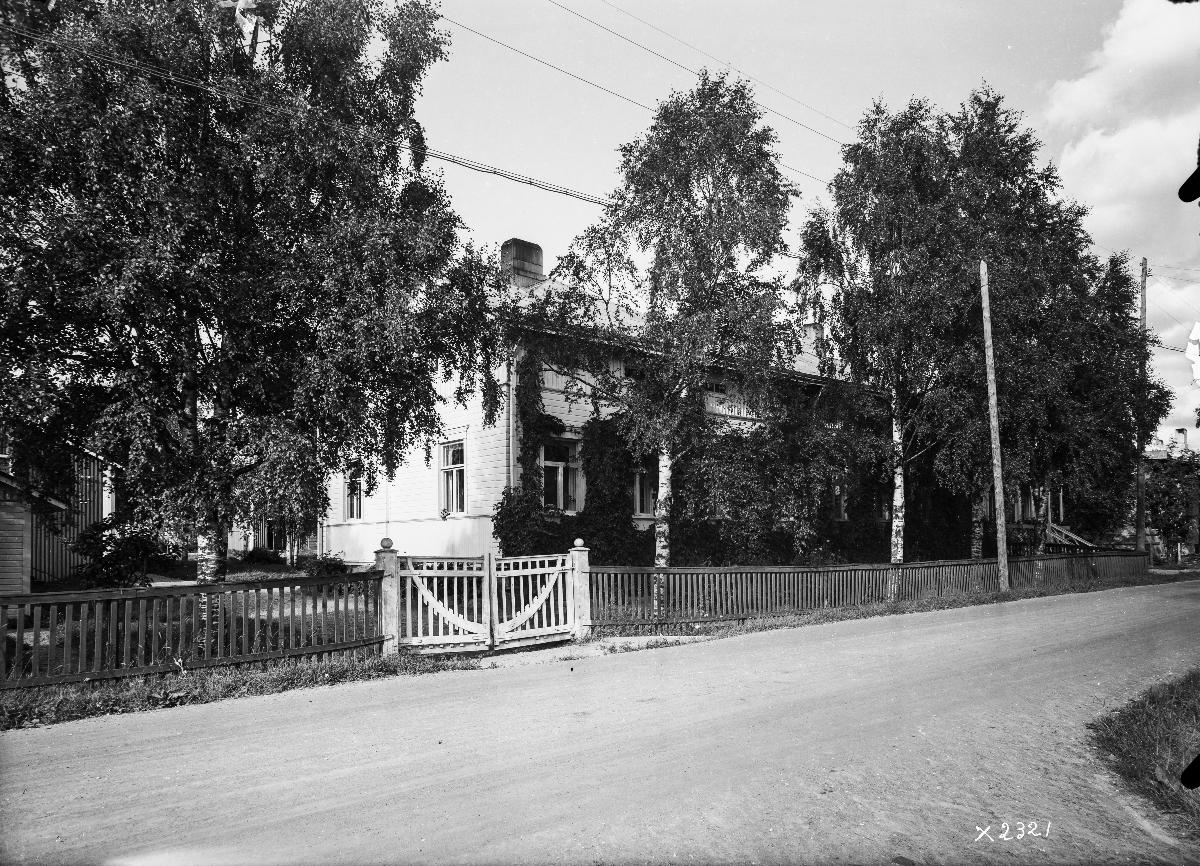
Tuiran apteekin talo
A pharmacy in Tuira
sisällön kuvaus: Tuiran apteekin talo Oulussa, pihan ja Koskitien puolelta kuvattuna, vuonna 1939. content description: Tuira's pharmacy in Oulu, Finland, in 1939.
Vuosi: 1939
Paikka: Suomi, Pohjois-Pohjanmaa, Oulu, Suomi, Oulu, Tuira
Aiheet: ulkokuva; apteekit; puurakennukset; aidat; pharmacies; wooden buildings; fences; apotek; träbyggnader; staket